Streaked flycatcher

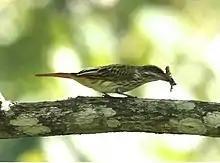
Canopy Camp - Darien, Panama

The streaked flycatcher is long and weighs . The sexes have the same plumage. Adults of the nominate subspecies "M. m. maculatus" have an olive to olive-brown crown and nape with thin cinnamon edges on the feathers and a large, partially hidden, bright yellow to orange-yellow patch in the center of the crown. They have black lores; the color extends to the ear coverts and forms a dark "mask". They have a dull white to yellowish white rather blurry supercilium and a white streak below the mask. Their upperparts to the upper rump are grayish brown to olive with buffy edges and dusky shafts on the feathers that give a streaked appearance. Their lower rump and uppertail coverts are cinnamon-rufous with black or dusky streaks. Their wings are dusky with pale cinnamon-rufous edges on the lesser coverts and thin cinnamon-rufous edges on the outer webs of the other coverts and most of the flight feathers. Their tail is mostly cinnamon-rufous with dusky to black along the shafts that shows as streaks. Their chin and underparts are mostly white with yellowish flanks, lower belly, and undertail coverts. Their throat has thin dusky streaks and the breast and flanks have heavier streaks. Juveniles lack the adult's crown patch and have more rufous on the tail feathers.